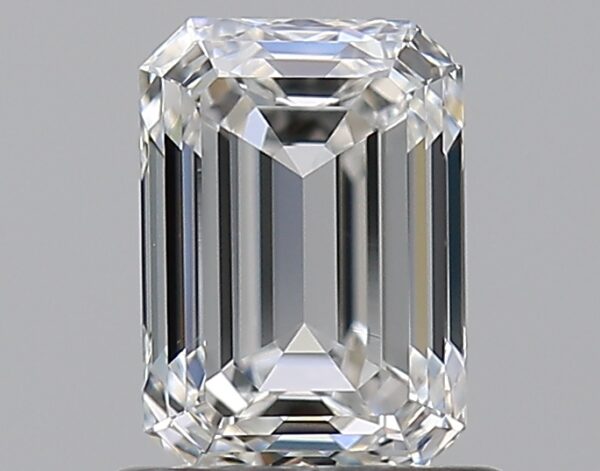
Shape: emerald
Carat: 0.91
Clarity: VVS1
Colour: F
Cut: EX
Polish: EX
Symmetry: VG
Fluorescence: N
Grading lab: GIA
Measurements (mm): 6.39 x 4.53 x 3.04